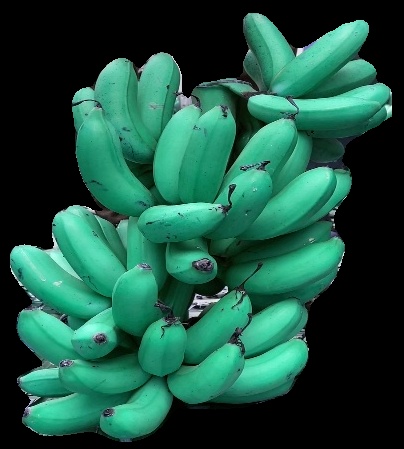
Variety: rasbale
Grade: grade1